Heraclitus

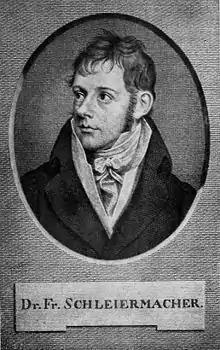
Schleiermacher was "the pioneer of Heraclitean studies".

Heraclitus's influence also extends outside of philosophy. A motif found in art and literature is Heraclitus as the "weeping philosopher" and Democritus as the "laughing philosopher", which may have originated with the Cynic philosopher Menippus, and generally references their reactions to the folly of mankind.